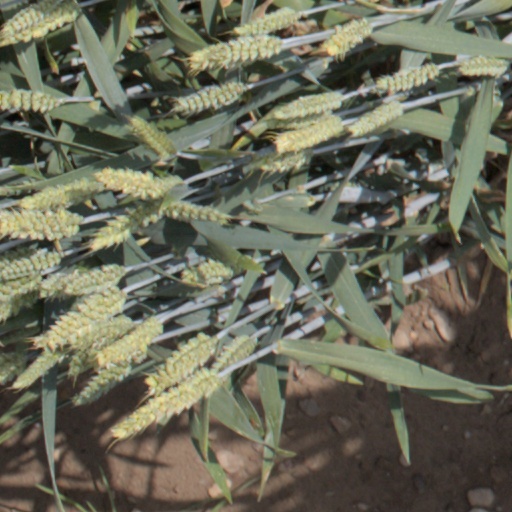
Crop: wheat